OG (esports)

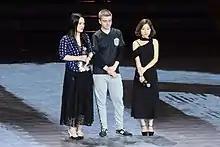
OG founder and captain Johan "N0tail" Sundstein during a post-game interview in 2017

OG entered The International 2016 as one of the favourites after earning a direct invite, but ended up finishing 9-12th out of 16 teams. In August 2016, MoonMeander, Miracle-, and Cr1t- left the team, with Gustav "s4" Magnusson, Anathan "ana" Pham, and Jesse "JerAx" Vainikka replacing them. Despite the new roster, OG won the Boston Major in December 2016, giving them their third "Dota 2" Major championship. For the first premier tournament following Boston, OG advanced to the grand finals of the Dota 2 Asia Championships in Shanghai, where they were swept in a best-of-five series against Invictus Gaming. Following that, OG won the Kiev Major in a best of five series against Virtus.pro. At the Kiev event, the team made an appearance on Valve's "True Sight" documentary series.